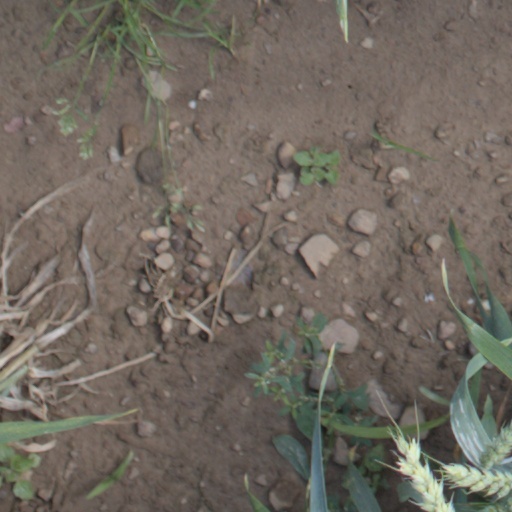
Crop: wheat